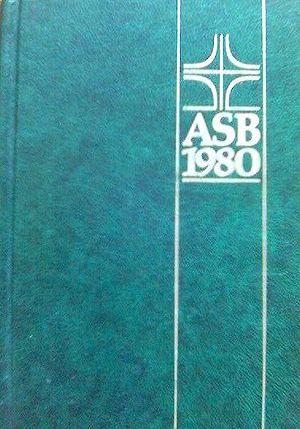
L'Église d'Angleterre est l’Église anglicane officiellement établie en Angleterre. Sa prise de position comme Église indépendante de la papauté au XVIᵉ siècle par l'acte de suprématie de 1534 est à l'origine de l'anglicanisme, branche du christianisme occupant à certains points de vue une position intermédiaire entre catholicisme et protestantisme. L'Église d'Angleterre est l'« Église mère » de la Communion anglicane.